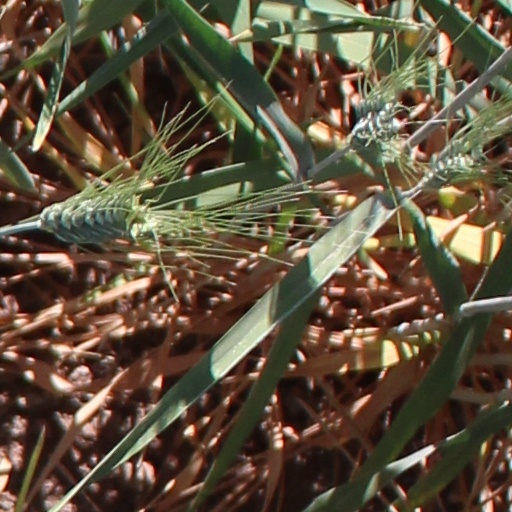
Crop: wheat